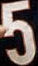
Number: 5